Emil Cuello

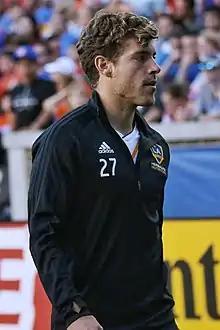
Cuello in 2019

Emil Cuello (born 2 January 1997) is an Argentine professional footballer who plays as an attacking midfielder for Phoenix Rising of the USL Championship.